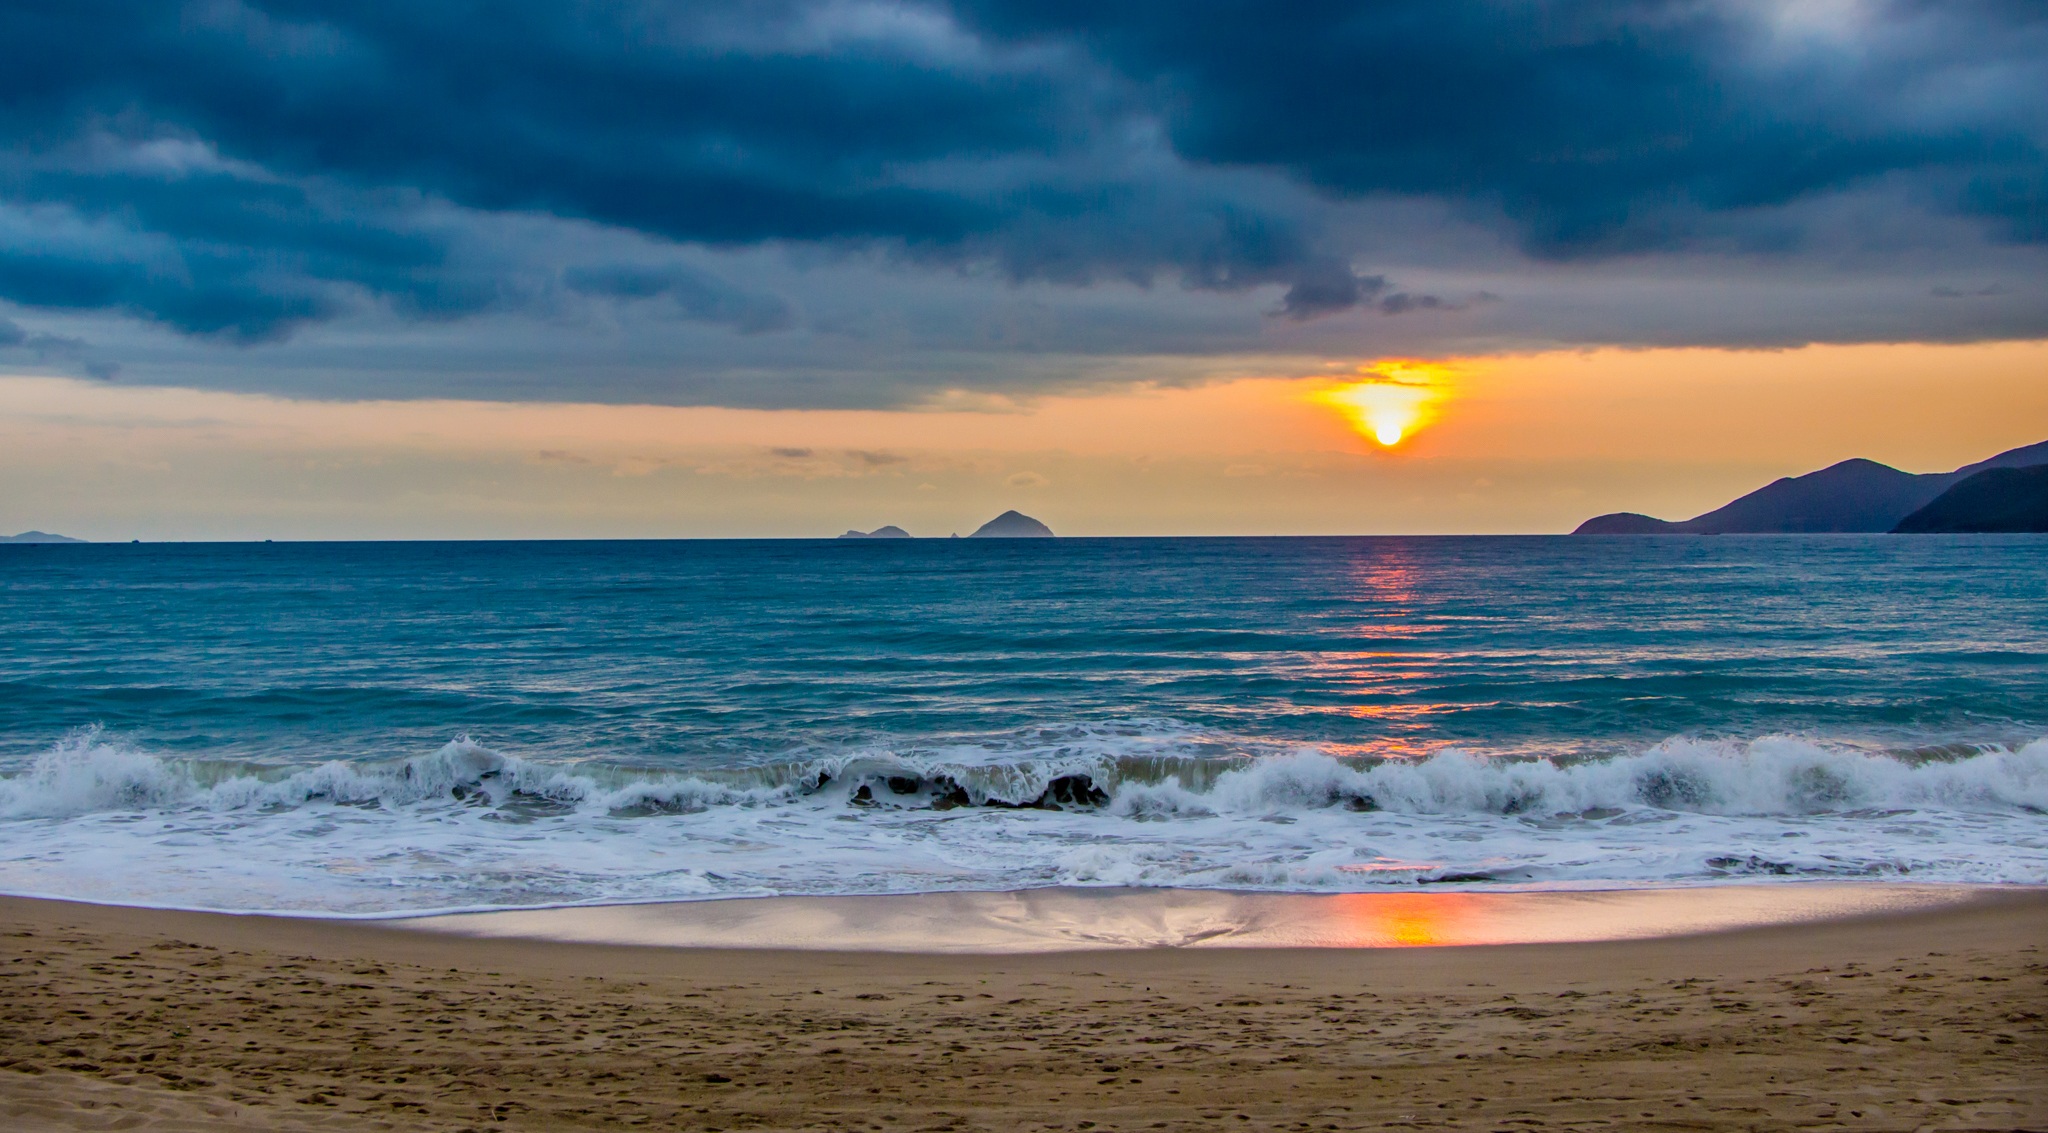
beach, sea, coast, sand, ocean, horizon, cloud, sunrise, sunset, sunlight, shore, wave, home, male, dusk, page, body of water, write, minh, the sea, the average, wind wave